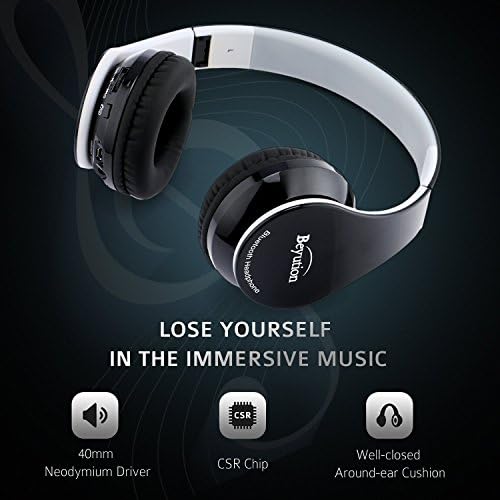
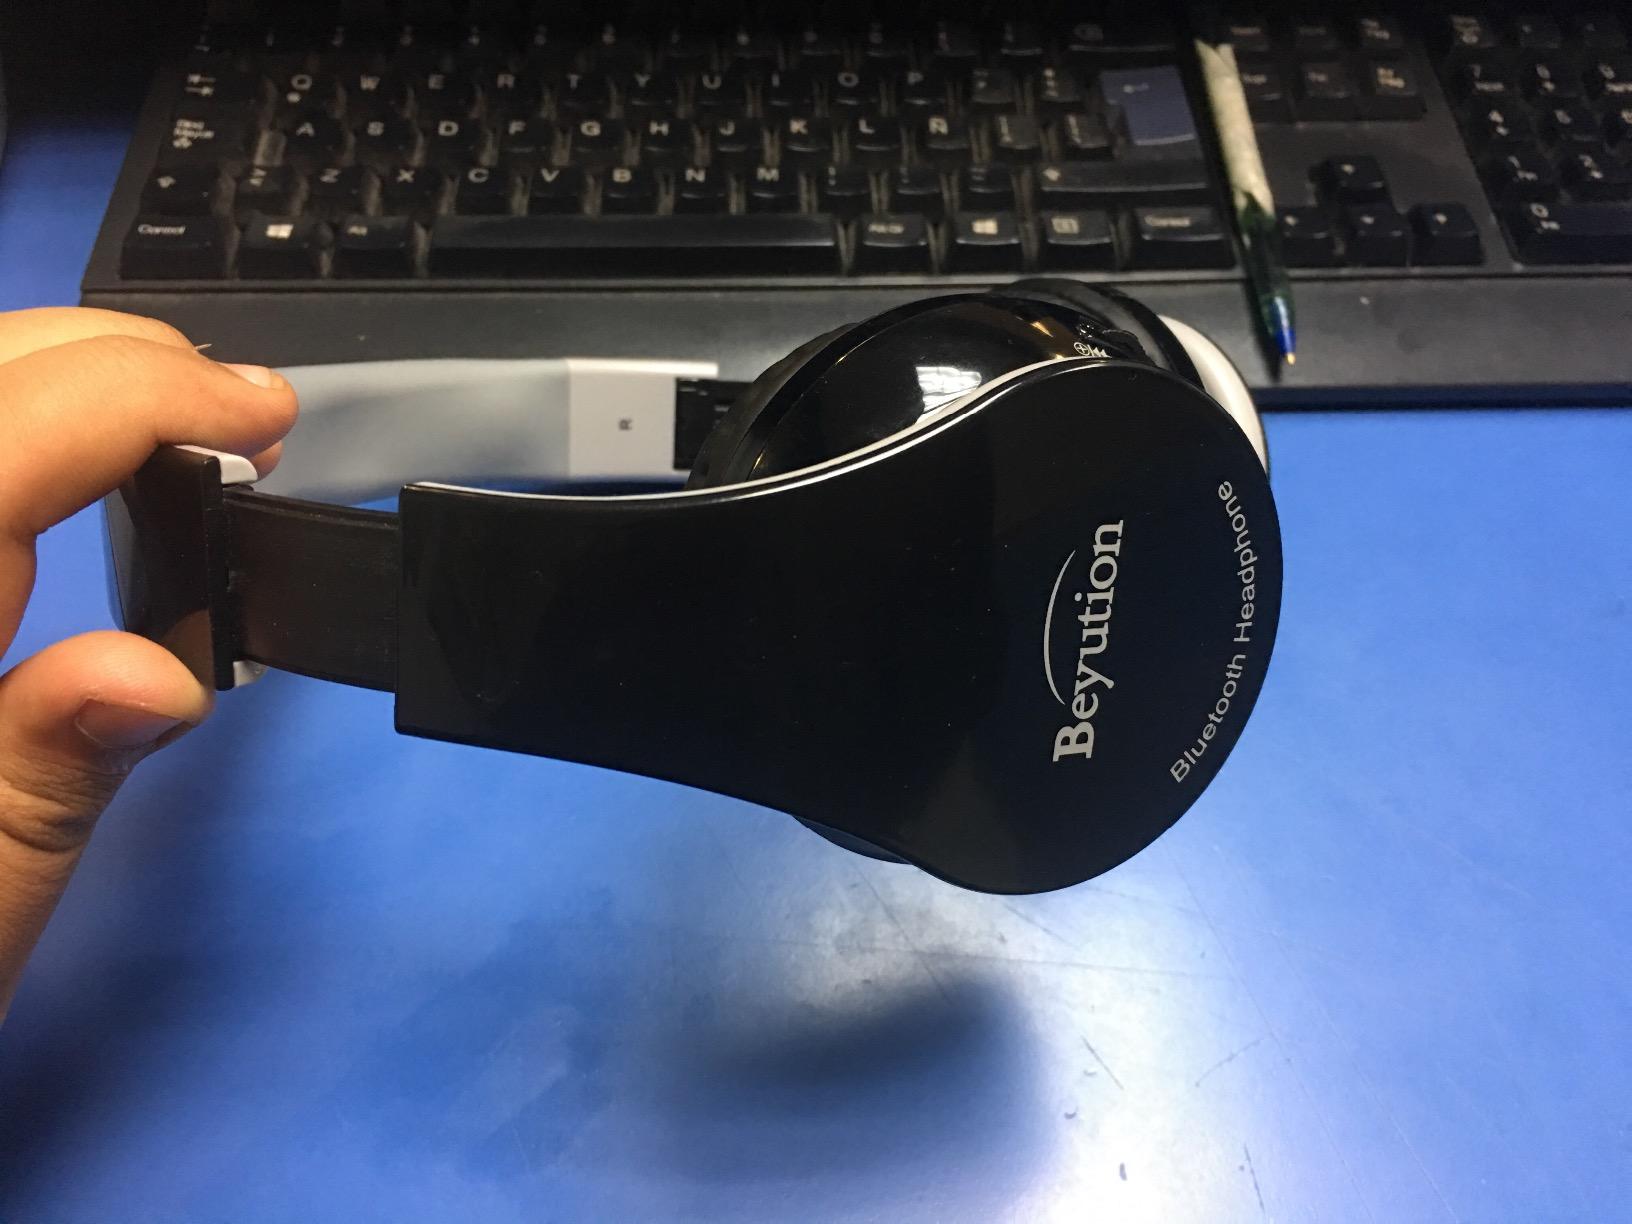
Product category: headphones
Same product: yes